Kingsbridge Armory

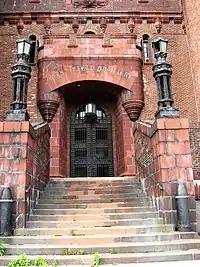
Stone steps, with high red stone block walls on either side and large black lanterns on those walls, leading up to a doorway with a black iron grille gate. Above it is a stone castle-like section on a brick facade, with the words "258th Field Artillery" in stylized lettering

Inside is a drill hall and an 800-seat auditorium. A four-centered double truss high spans the ceiling. Two cellar levels, which used to house military vehicles, also provide space for storage, lecture halls, and fitness rooms, that included a basketball court and a shooting range.